Nike Hercules

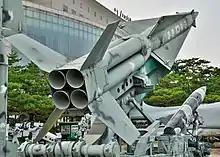
The four Ajax M5E1 boosters of the missile

When mounted on its booster pack, the Hercules missile was long with a wingspan of (one side only). The upper stage alone was long. The fuselage had a bullet-like shape (Sears–Haack body), but this was difficult to make out due to the presence of the four large delta wings running almost the entire length of the fuselage. Each wing ended with a control flap which was separated from the wing by a short distance, leaving a gap. The back of the controls were even with the extreme rear of the missile. Smaller deltas in front of the main wings, and blended into them, provided roll control with very small flaps mounted to pivot along a line roughly 45 degrees from the line of the fuselage. These smaller wings also housed the antennae of the transponder.